Dr. Octagonecologyst

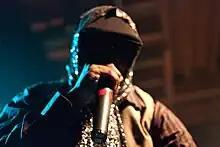
Thornton received praise for his unconventional lyrics.

Thornton has been praised for his lyrics, which are often abstract, surreal, and filled with non-sequiturs and juvenile humor. Music critic Chairman Mao wrote that "Dr. Octagonecologyst" occupies "...the heretofore-undefined area where hip-hop meets hallucinatory sci-fi and porn." In the album's narrative, Dr. Octagon is an extraterrestrial, time-traveling gynecologist and surgeon originally from Jupiter. Dr. Octagon's history is detailed throughout the album's songs, skits, and samples. "Real Raw" describes him as having yellow eyes, green skin, and a pink-and-white Afro haircut. "General Hospital," "A Visit to the Gynecologist," and "Elective Surgery" detail a list of services offered by Octagon, who claims to treat chimpanzee acne and moosebumps, and relocating saliva glands. Octagon is described as being incompetent, as many of his surgery patients die as he conducts his rounds. Octagon also pretends to be a female gynecologist and often has sex with female patients and nurses.